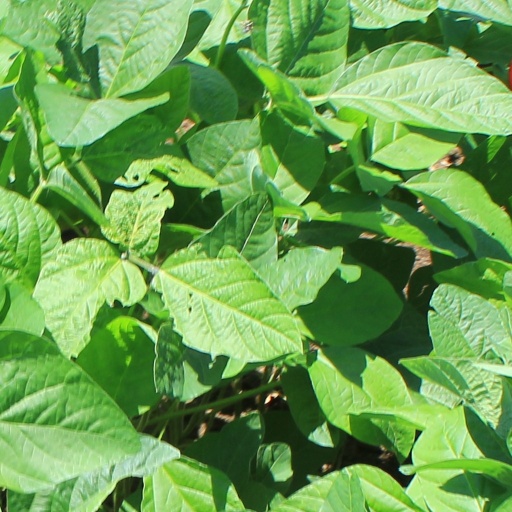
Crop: soybean